Stone Nullah Lane

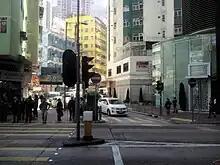
The northern end of Stone Nullah Lane at the junction with Queen's Road East. The Blue House can be seen in the background "(left)".

Stone Nullah Lane is a one-way street in Wan Chai, Hong Kong Island, Hong Kong. Named after the water channel that until 1959 ran down its middle, it stretches from Lung On Street to Queen's Road East. The street is noted for its historical landmarks, most notably the Blue House and Wan Chai Pak Tai Temple.